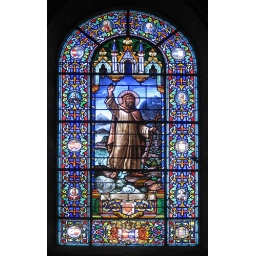
Fabulous stained glass window in the church at Carnac, Brittany.